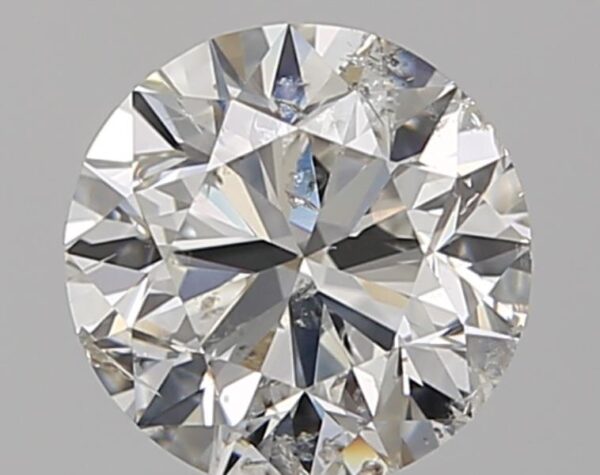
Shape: round
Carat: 1
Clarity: SI2
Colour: G
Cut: VG
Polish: EX
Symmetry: VG
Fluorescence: N
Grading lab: IGI
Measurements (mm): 6.31 x 6.25 x 3.99